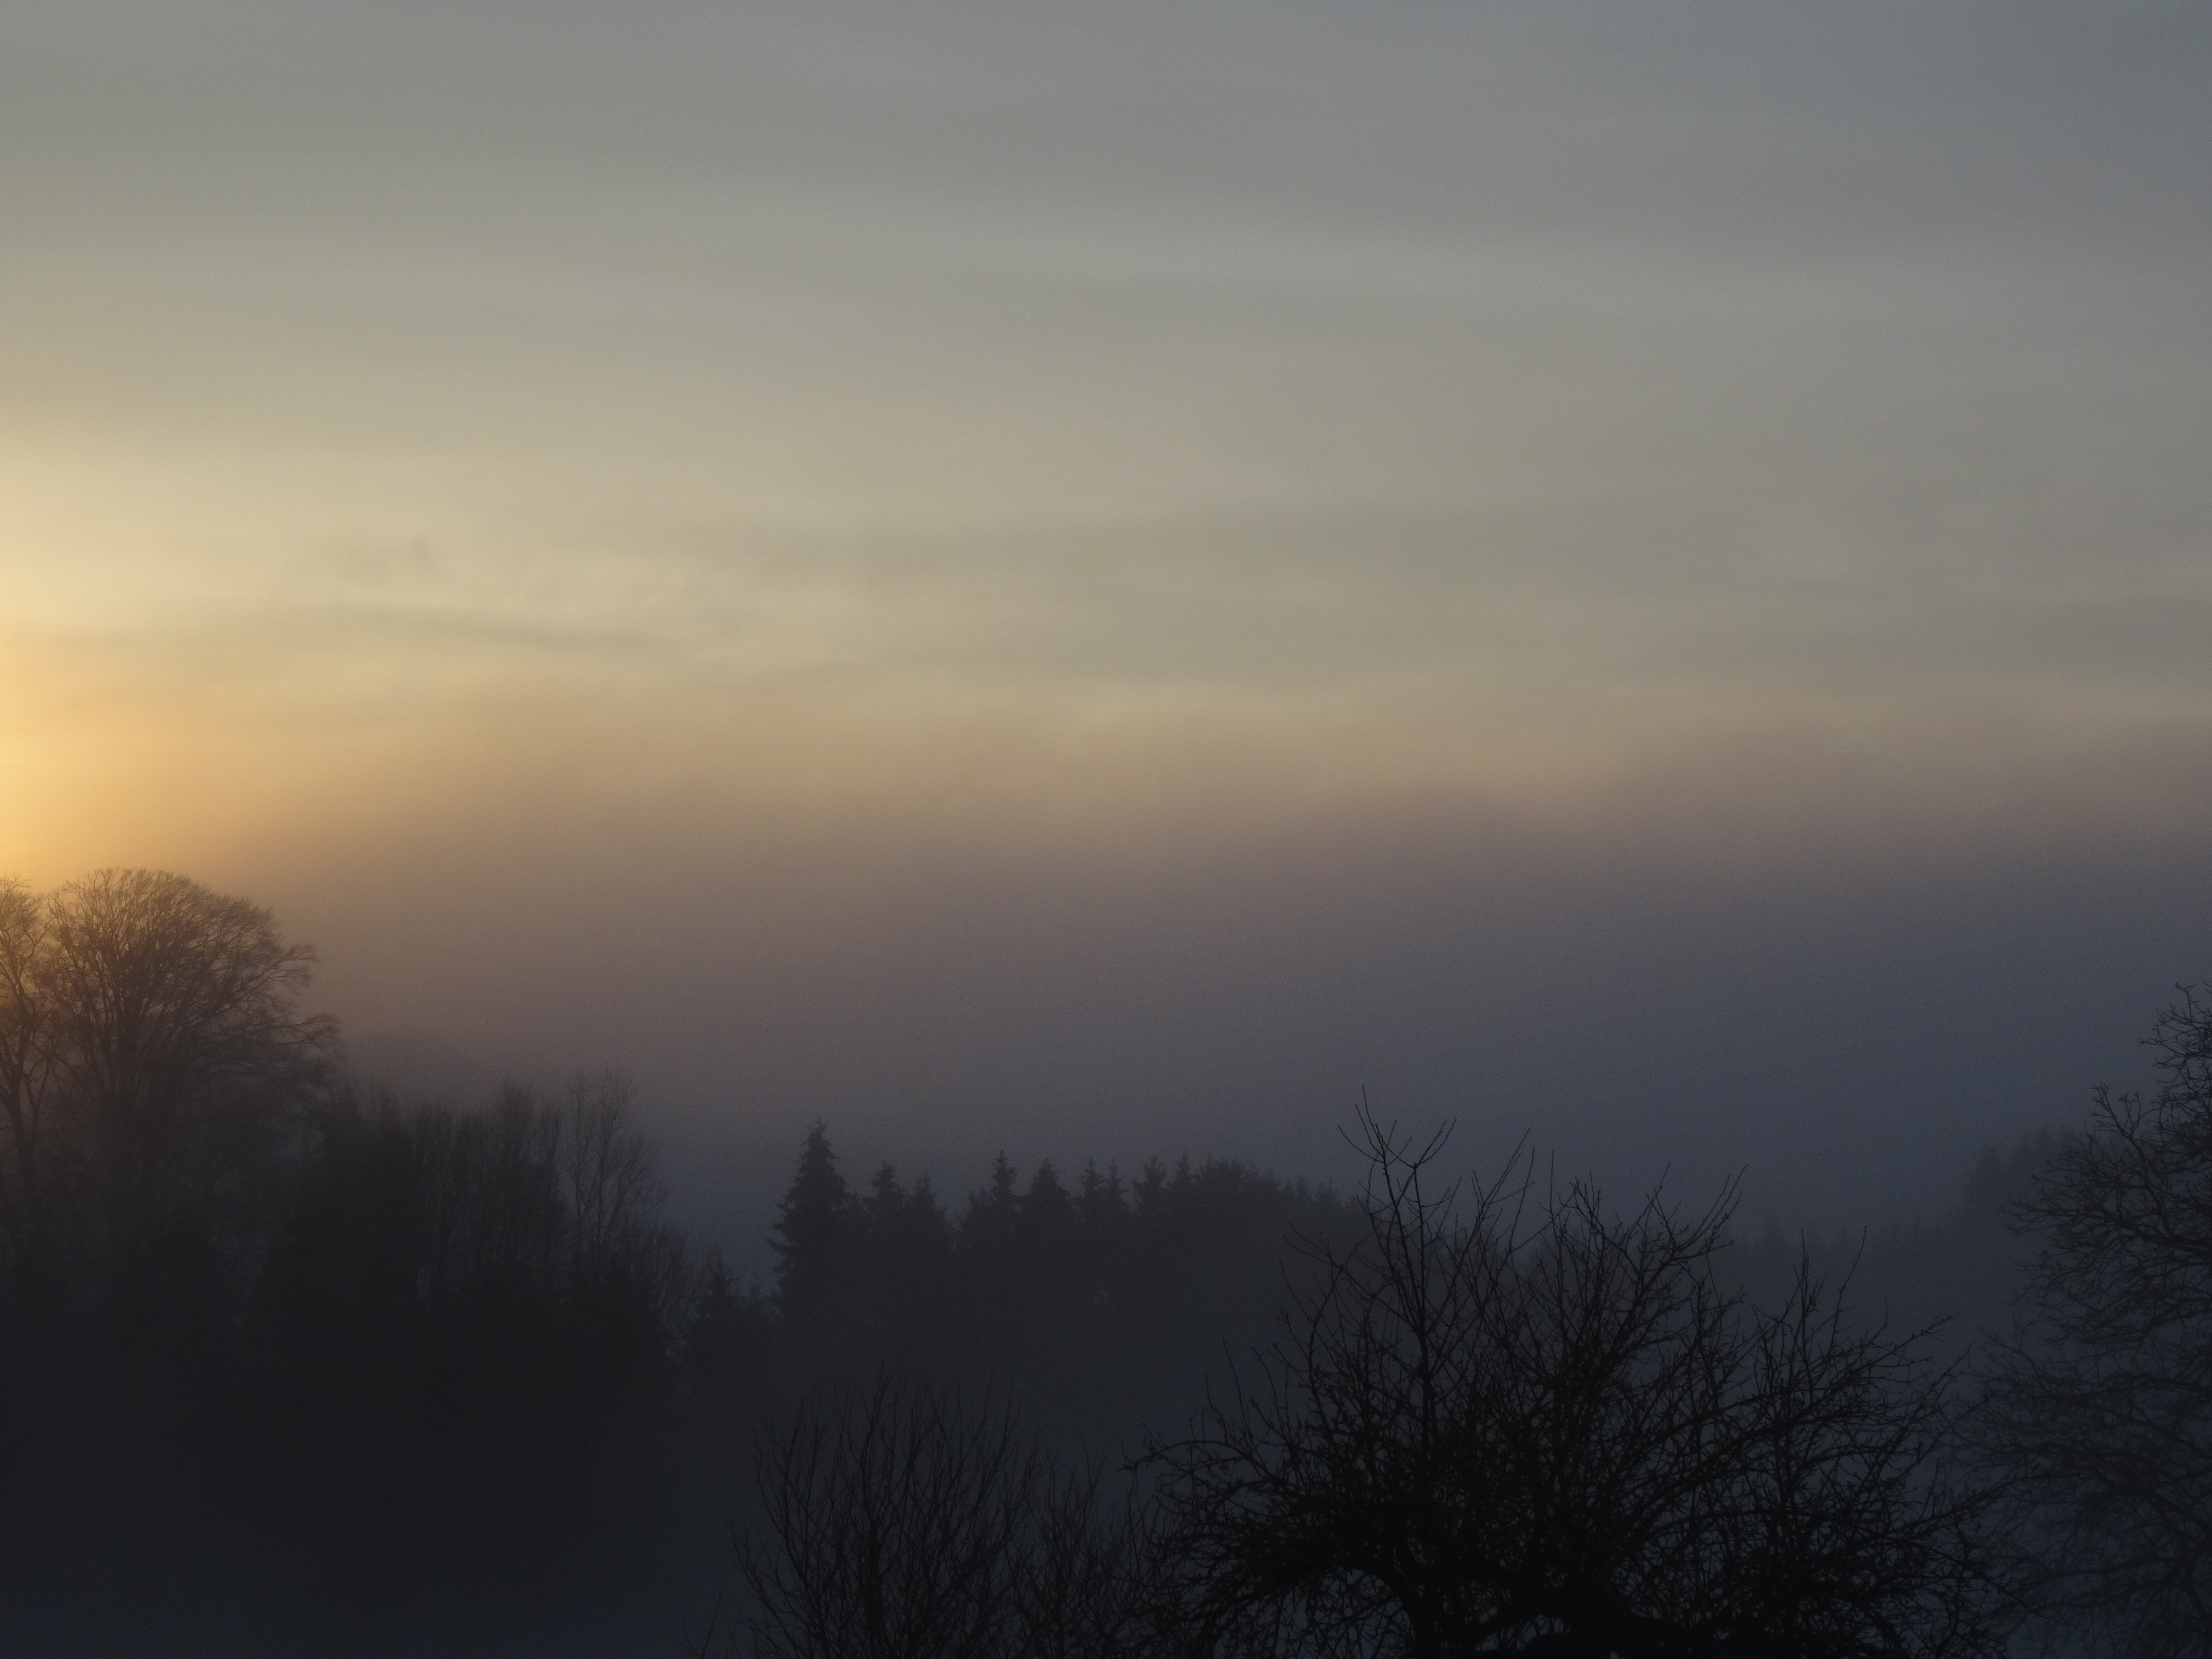
tree, nature, horizon, mountain, winter, cloud, sky, fog, sunrise, sunset, mist, sunlight, morning, hill, dawn, atmosphere, dusk, evening, weather, haze, morgenstimmung, atmospheric phenomenon